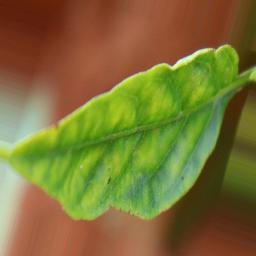
Label: nutritional